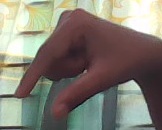
ASL sign: Q